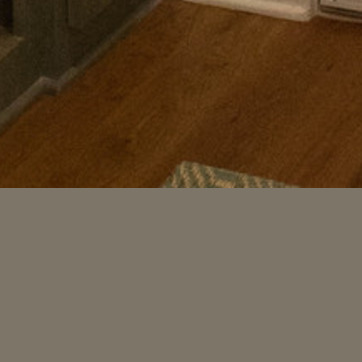
Material: carpet